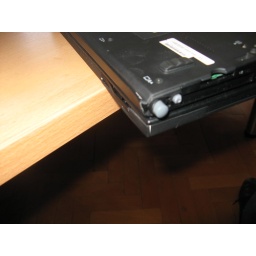
X61 bike hit by car bottom